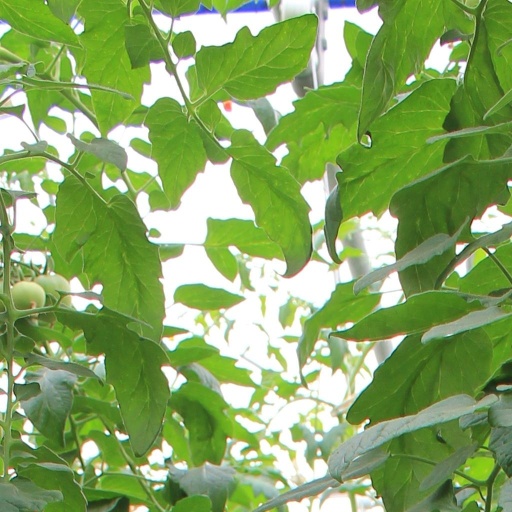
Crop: tomato